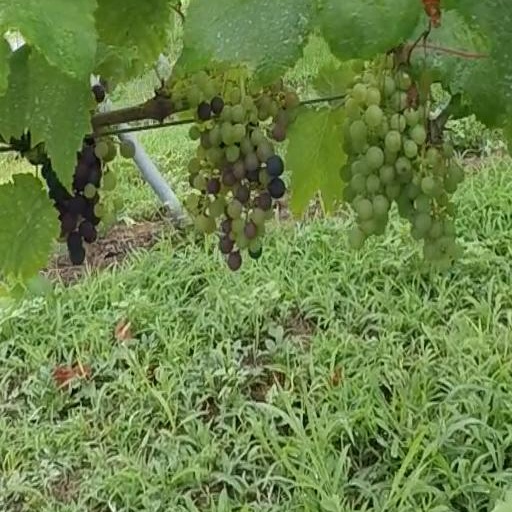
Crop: grape